Ellery Queen's Penthouse Mystery

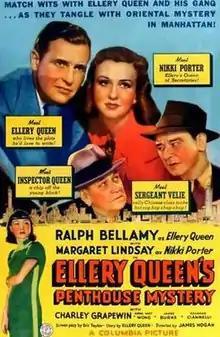
Theatrical release poster

Ellery Queen's Penthouse Mystery is a 1941 American mystery film directed by James P. Hogan and written by Eric Taylor. It is based on the 1939 play "The Three Scratches" by Ellery Queen. The film stars Ralph Bellamy, Margaret Lindsay, Charley Grapewin, Anna May Wong, James Burke and Eduardo Ciannelli. The film was released on March 24, 1941, by Columbia Pictures.